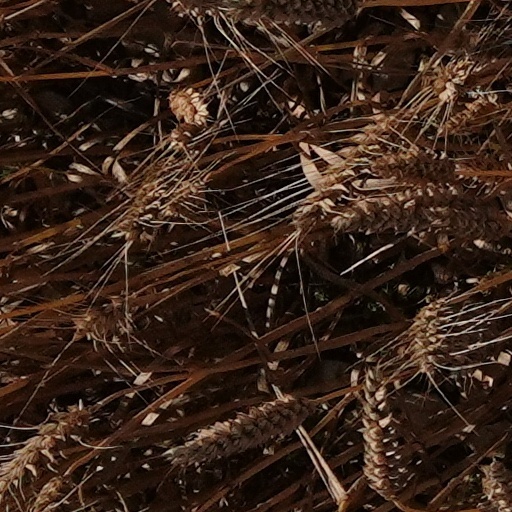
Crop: wheat